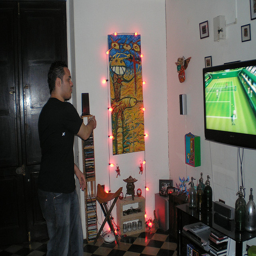
A man standing in a living room in front of a flat screen TV.
A man in a room playing video games on his tv
a guy playing Wii in his brightly decorated room
A guy watching tennis on his flat screen tv
Man standing in front of large screen television playing wii.